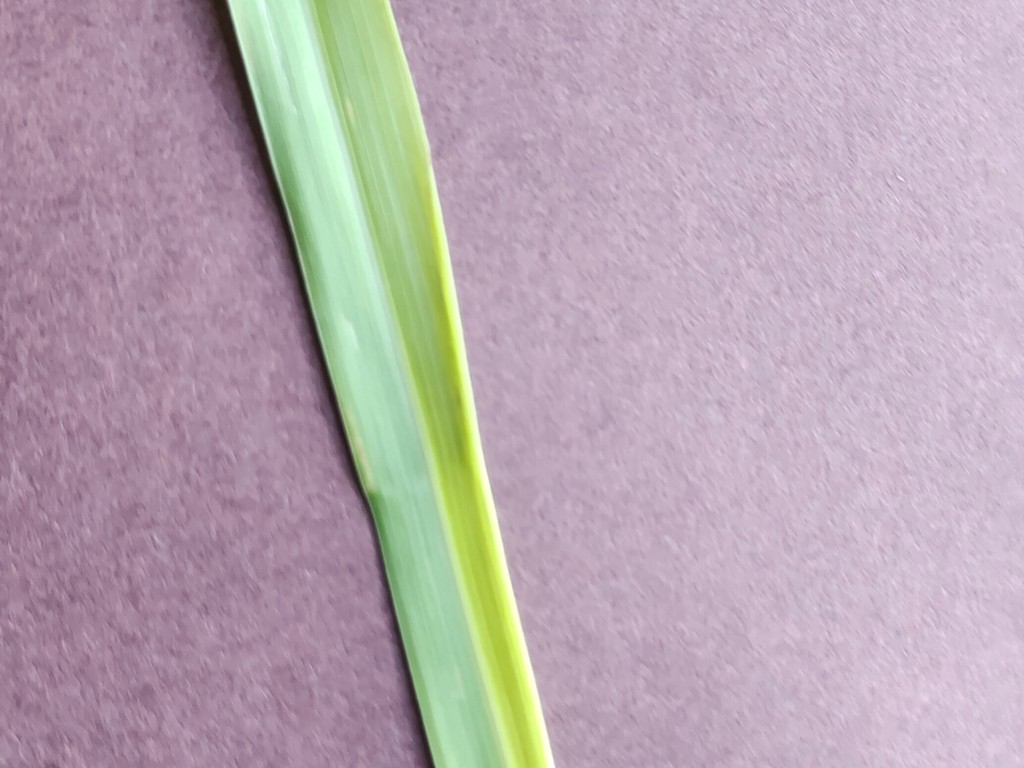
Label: Healthy